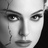
Emotion: neutral